Fovea centralis

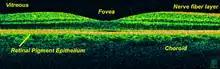
Time-domain OCT of the macular area of a retina at 800 nm, axial resolution 3 μm

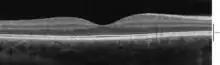
Spectral-domain OCT macula cross-section scan

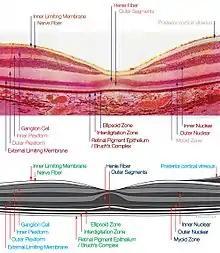
Macula histology (OCT)

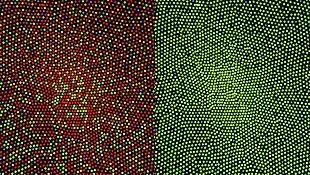
Illustration of the distribution of cone cells in the fovea of an individual with normal color vision (left), and a color blind (protanopic) retina. Note that the center of the fovea holds very few blue-sensitive cones.

In the primate fovea (including humans) the ratios of ganglion cells to photoreceptors is about 2.5; almost every ganglion cell receives data from a single cone, and each cone feeds onto between one and 3 ganglion cells. Therefore, the acuity of foveal vision is limited only by the density of the cone mosaic, and the fovea is the area of the eye with the highest sensitivity to fine details. Cones in the central fovea express opsins that are sensitive to green and red light. These cones are the 'midget' pathways that also underpin high acuity functions of the fovea.